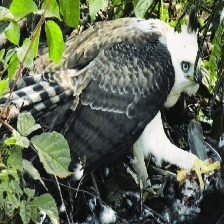
Species: ORNATE HAWK EAGLE
Scientific name: SPIZAETUS ORNATUS